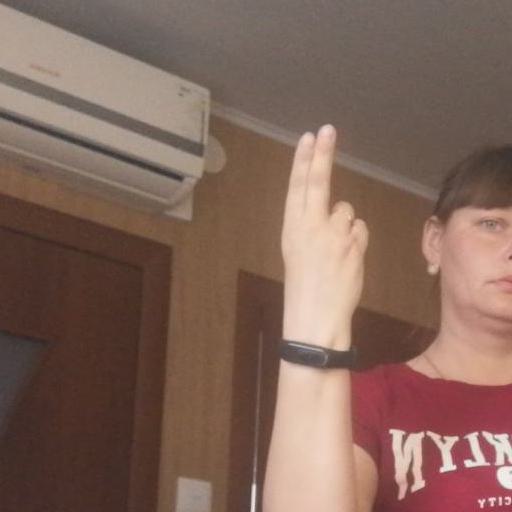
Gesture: two_up_inverted